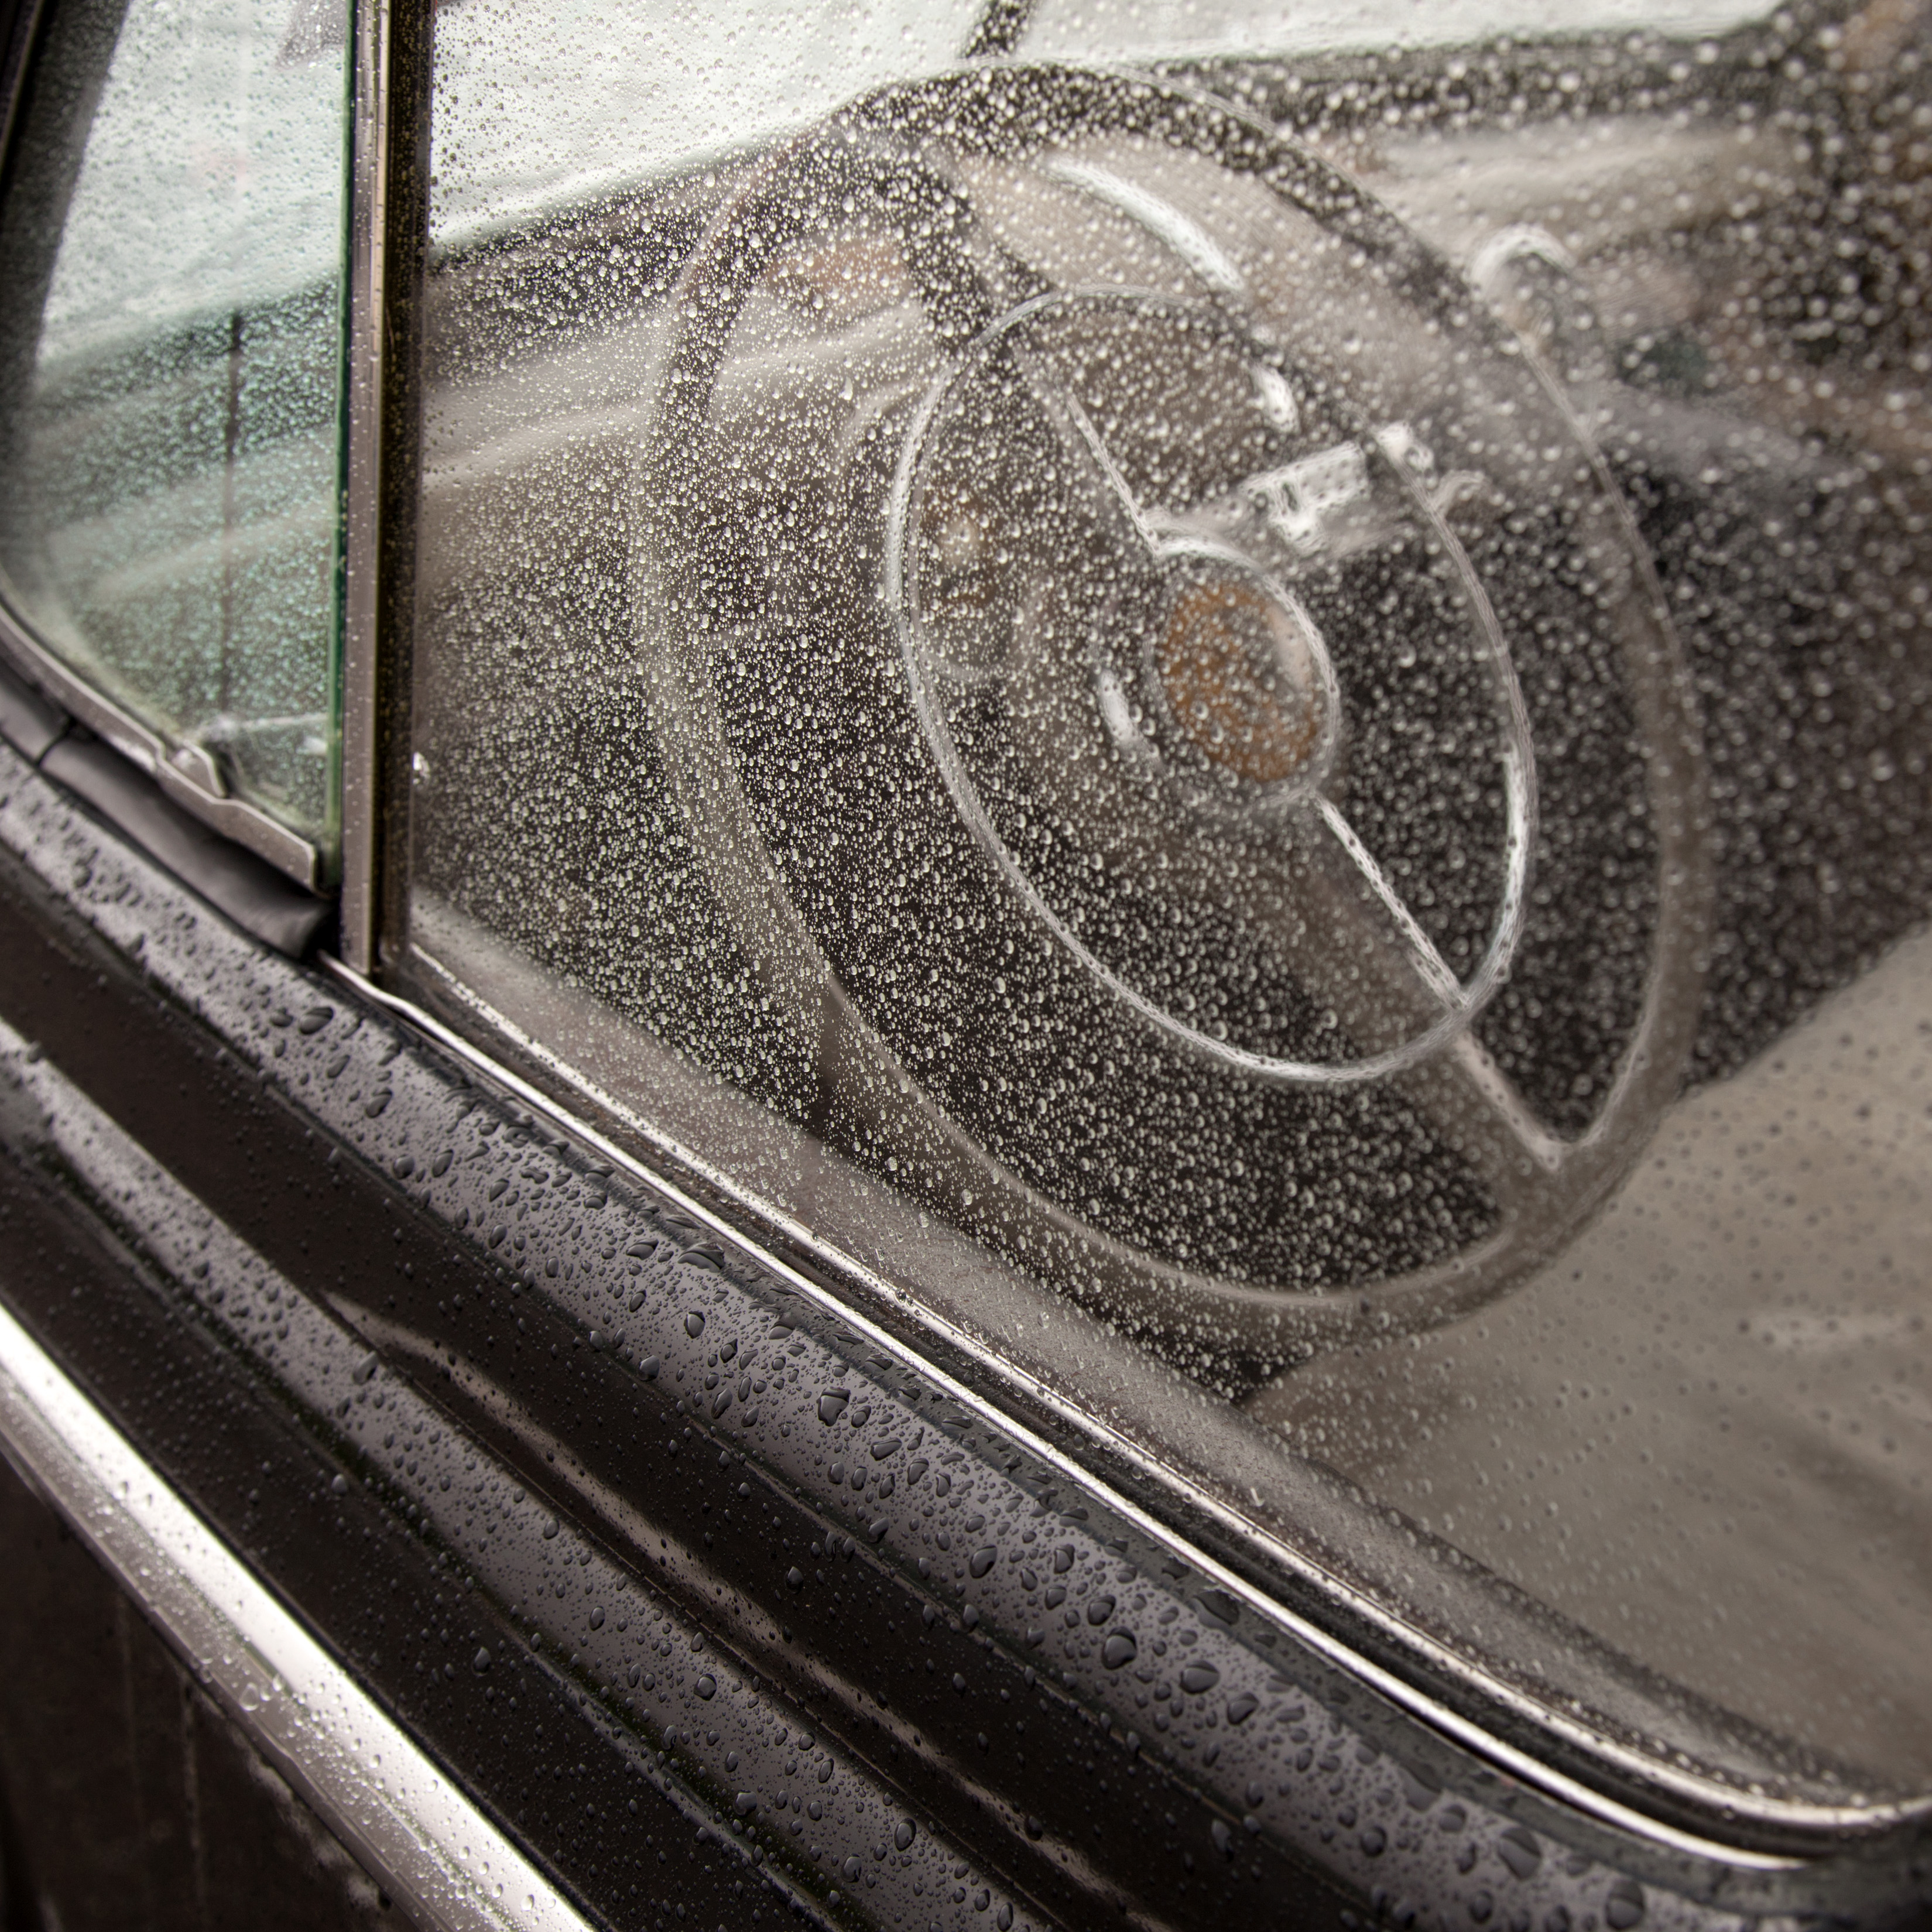
wheel, window, glass, black, material, tire, rim, shape, automotive exterior, automotive tire